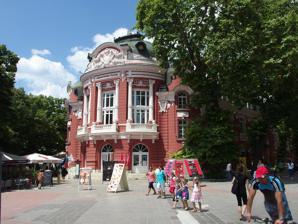
Building: Varna Opera Theatre
Country: Bulgaria
Year built: 1947
Building in Bulgaria, Bulgaria Varna Opera The edifice of Varna Opera and Theatre Location of the Varna Opera within Bulgaria General information Status Completed Location Varna , Bulgaria Country Bulgaria Coordinates 43°12′13″N 27°54′43″E / 43.20361°N 27.91194°E / 43.20361; 27.91194 Design and construction Architect(s) Nikola Lazarov The Varna Opera ( Bulgarian : Варненската опера ) is an opera house in Varna , Bulgaria . It is part of the Opera and Philharmonic Society of Varna, founded by a merger of the Opera House and Philharmonic Society in 1999. The theatre itself originally opened in 1947. History The history of the theatre, currently known as the Varna Opera Theater, dates back to 1912 when the foundation was laid for the theatre. Its creation was temporarily delayed due to the coming Balkan Wars . After the wars ended, the theatre was inaugurated in 1932. It was registered under the title of the Varna Public Opera House on April 6, 1947 and was officially opened on August 1 of the same year. Stefan Nikolaev was appointed as the theatre's first director and Peter Raichev, a distinguished Bulgarian singer, was invited to be the first art director. An orchestra, a choir and a ballet group were formed under the leadership of the young conductor Raichev, the choir-master Dimiter Mladenov and the choreographer Assen Manolov. Aside from the theatre's usual participation in opera productions and children's music shows, the corps de ballet stages ballet productions. The Varna Opera Corps de ballet has had many tours in Greece, India, Egypt, Germany, Austria, Switzerland and Romania. Orchestra The story of the Varna Philharmonic began in 1913, when an amateur symphony orchestra was founded. In 1926, it participated with great success under the direction of Assen Naidenov. Today, the Symphony Orchestra has participated in every prestigious Bulgarian festival and has toured Germany, the Czech Republic, Slovakia, France, Russia, Poland, Austria, Spain, and Italy, amongst several others. The orchestra has since made many recordings for Bulgarian national radio and national television. References